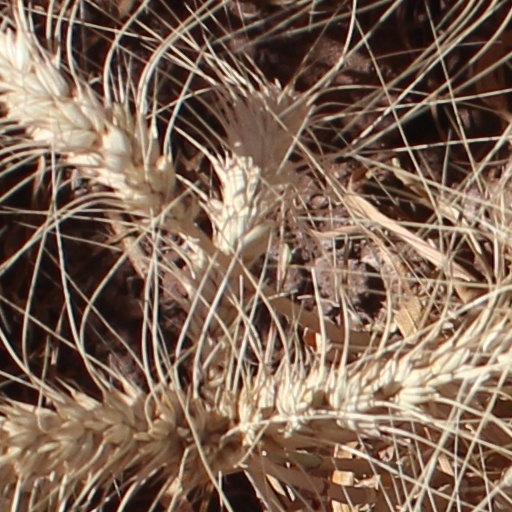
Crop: wheat